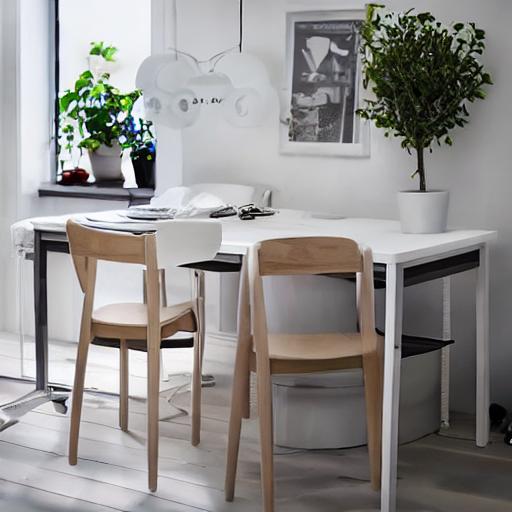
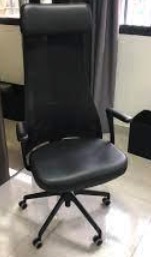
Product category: items_chair
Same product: no